Battle of Moscow

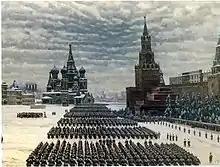
Parade by Soviet troops on Red Square, Friday, 7 November 1941, depicted in 1949 painting by Konstantin Yuon vividly demonstrating the symbolic significance of the event

To stiffen the resolve of the Red Army and boost civilian morale, Stalin ordered the traditional military parade on 7 November (Revolution Day) to be staged in Red Square. Soviet troops paraded past the Kremlin and then marched directly to the front. The parade carried a great symbolic significance by demonstrating the continued Soviet resolve, and was frequently invoked as such in the years to come. Despite this brave show, the Red Army's position remained precarious. Although 100,000 additional Soviet soldiers had reinforced Klin and Tula, where renewed German offensives were expected, Soviet defenses remained relatively thin. Nevertheless, Stalin ordered several preemptive counteroffensives against German lines. These were launched despite protests from Zhukov, who pointed out the complete lack of reserves. The Wehrmacht repelled most of these counteroffensives, which squandered Soviet forces that could have been used for Moscow's defense. The only notable success of the offensive occurred west of Moscow near Aleksino, where Soviet tanks inflicted heavy losses on the 4th Army because the Germans still lacked anti-tank weapons capable of damaging the new, well-armoured T-34 tanks.